Dwarkanath Kotnis

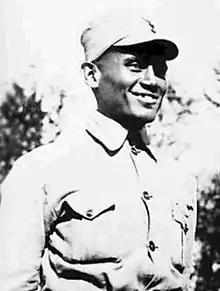
Dwarkanath Kotnis in China

In 1938, after the Japanese invasion of China, the communist General Zhu De requested Jawaharlal Nehru to send some physicians to China. Netaji Subhash Chandra Bose, the President of the Indian National Congress, made an appeal to the people through a press statement on 30 June 1938. He arranged to send a team of volunteer doctors and an ambulance by collecting a fund of Rs 22,000 on the All-Indian China Day and China Fund days on 7–9 July. Netaji Subhash Chandra Bose also wrote an article in Modern Review on Japan's role in the Far East and announced the assault on China. The key aspect of this mission was that it was a helping hand from a nation itself struggling for freedom, to another nation also struggling for its freedom. The mission was reinforced with Nehru's visit to China in 1939.